Hochwald (Alsace)

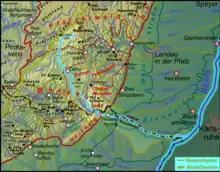
The Hochwald, southwest of Wissembourg

The Hochwald is a hill ridge, up to 508 metres high, in the North Vosges in the French département of Bas-Rhin near Wissembourg (German: "Weißenburg"). Topographically it represents the northernmost part of the Vosges mountains. To the north is the valley of the Lauter, which is both the border between France and Germany (state of Rhineland-Palatinate) and also the boundary between the (North) Vosges and the Palatine Forest (specifically the Mundat Forest).